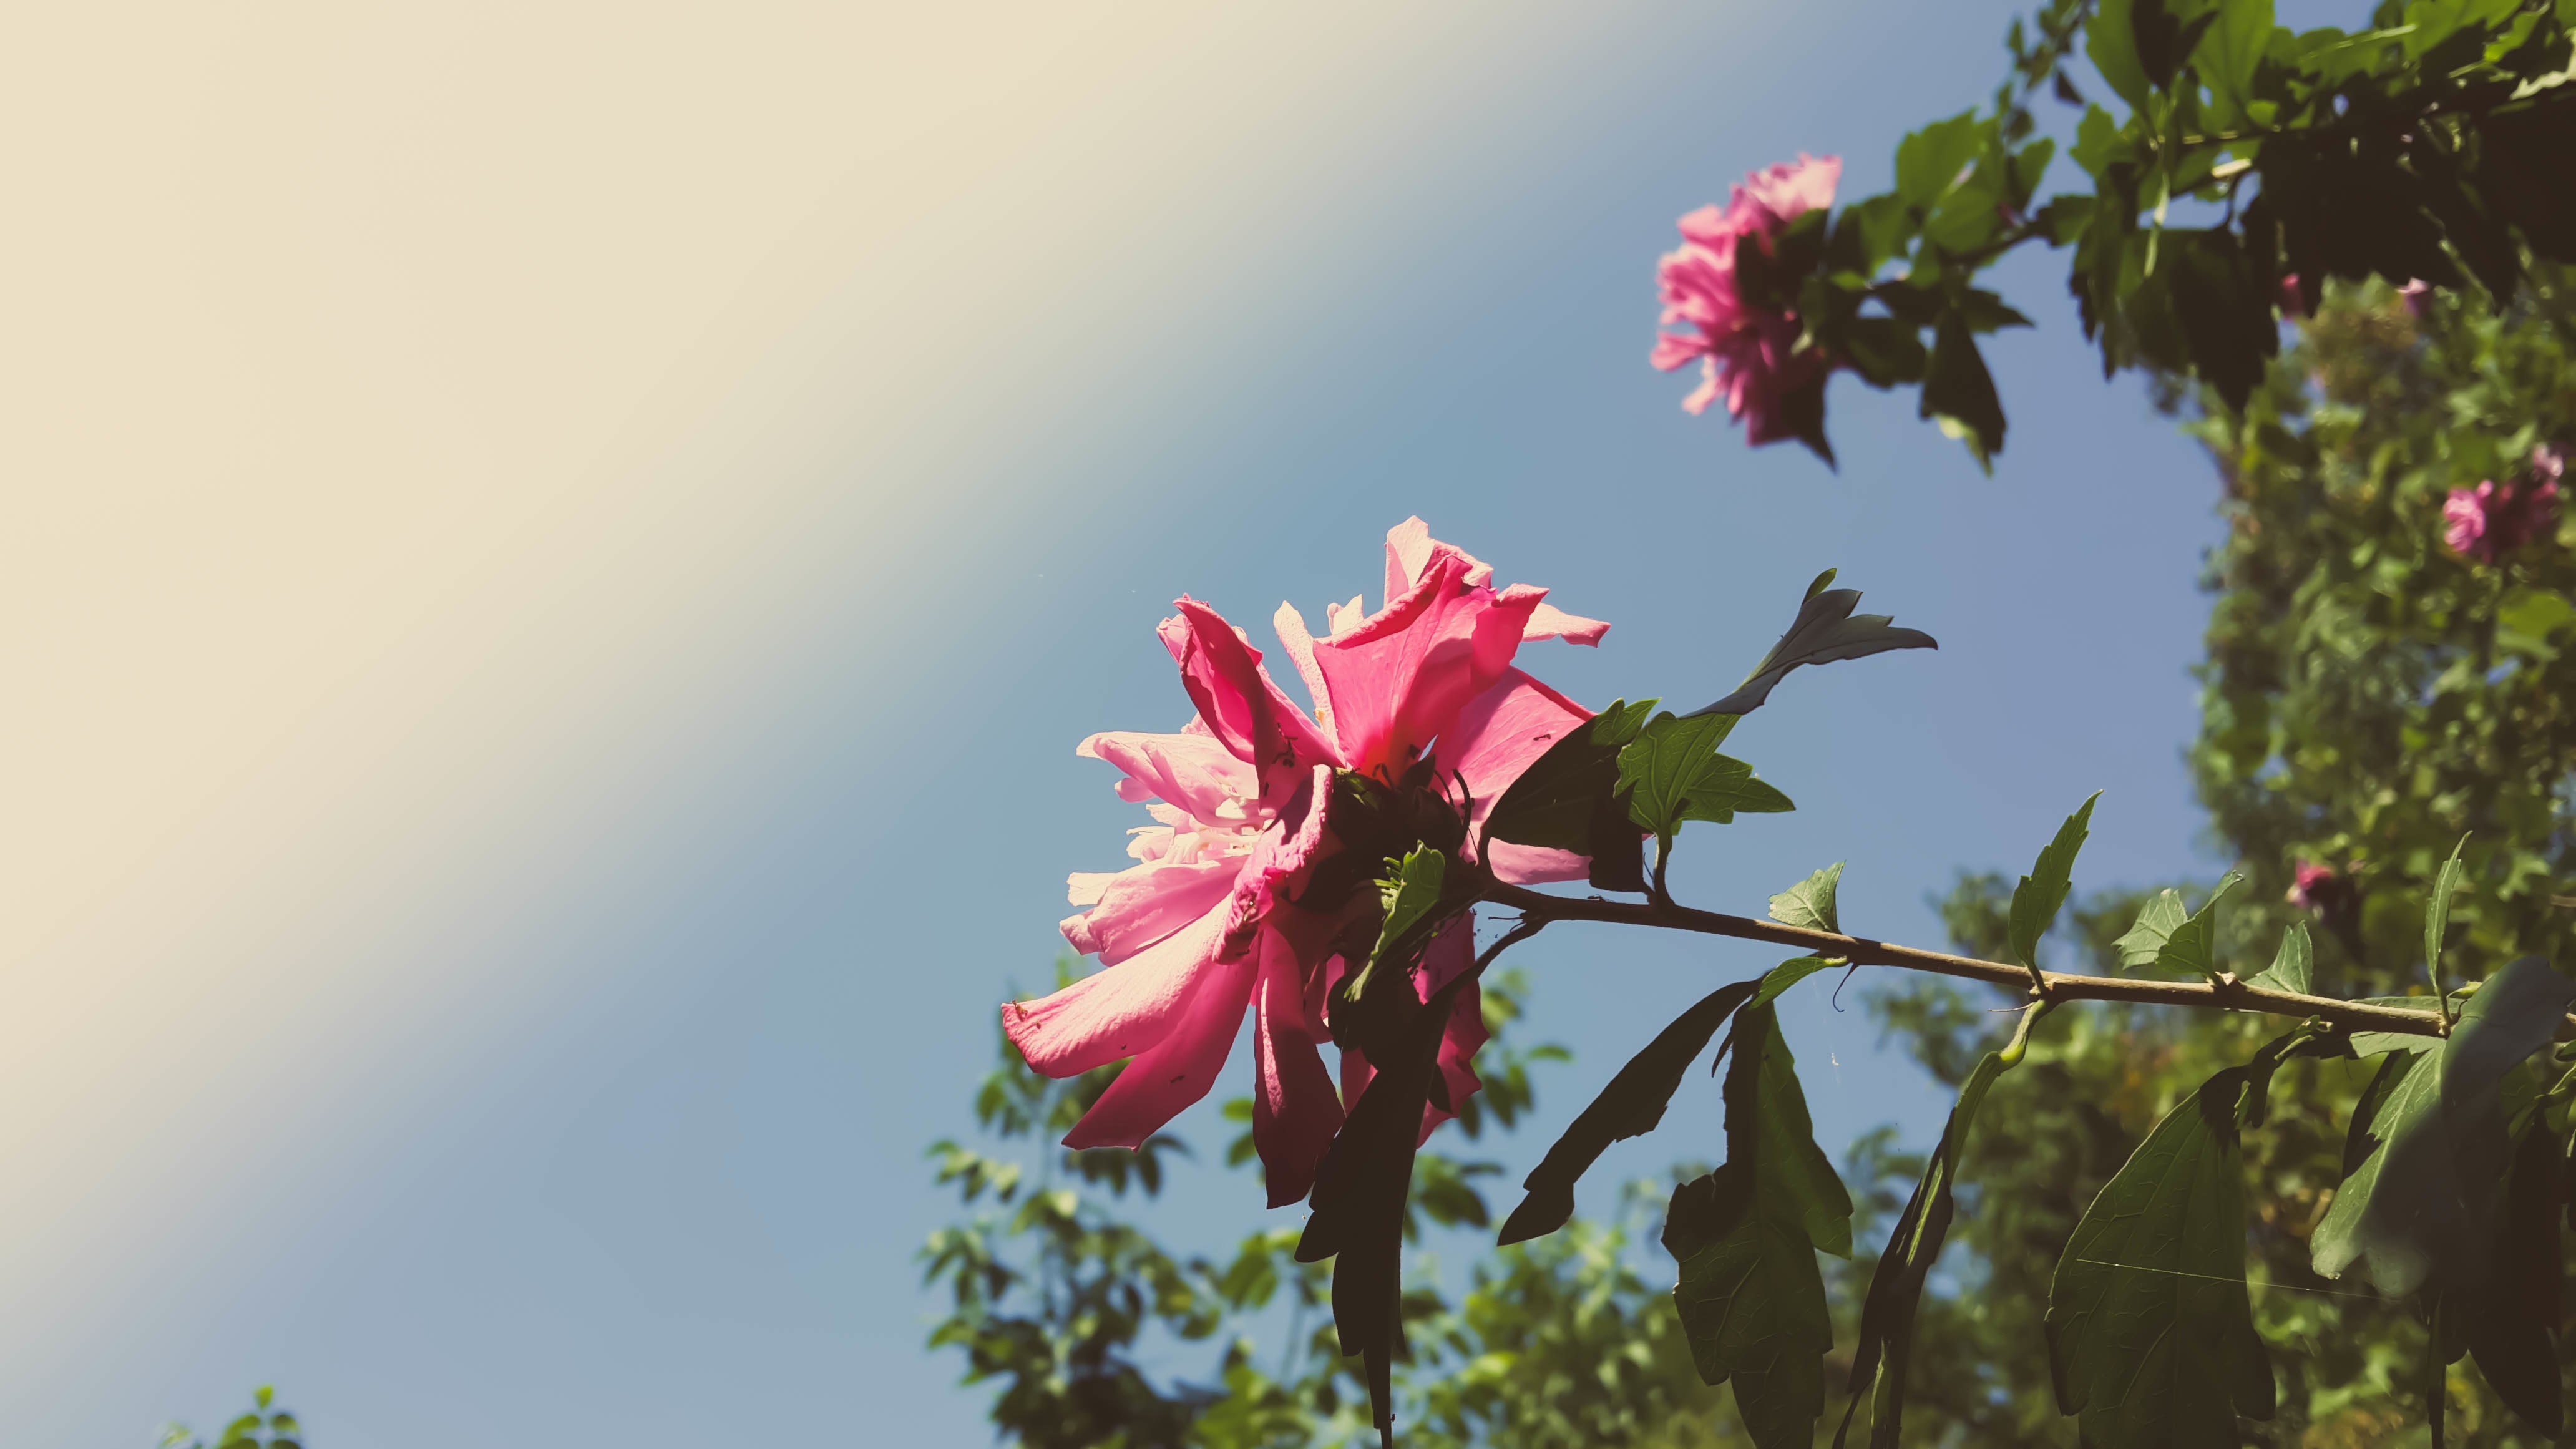
tree, nature, branch, blossom, plant, sunlight, leaf, flower, petal, bloom, red, color, autumn, botany, flora, wildflower, flowers, colour, vibrant, macro photography, flowering plant, land plant